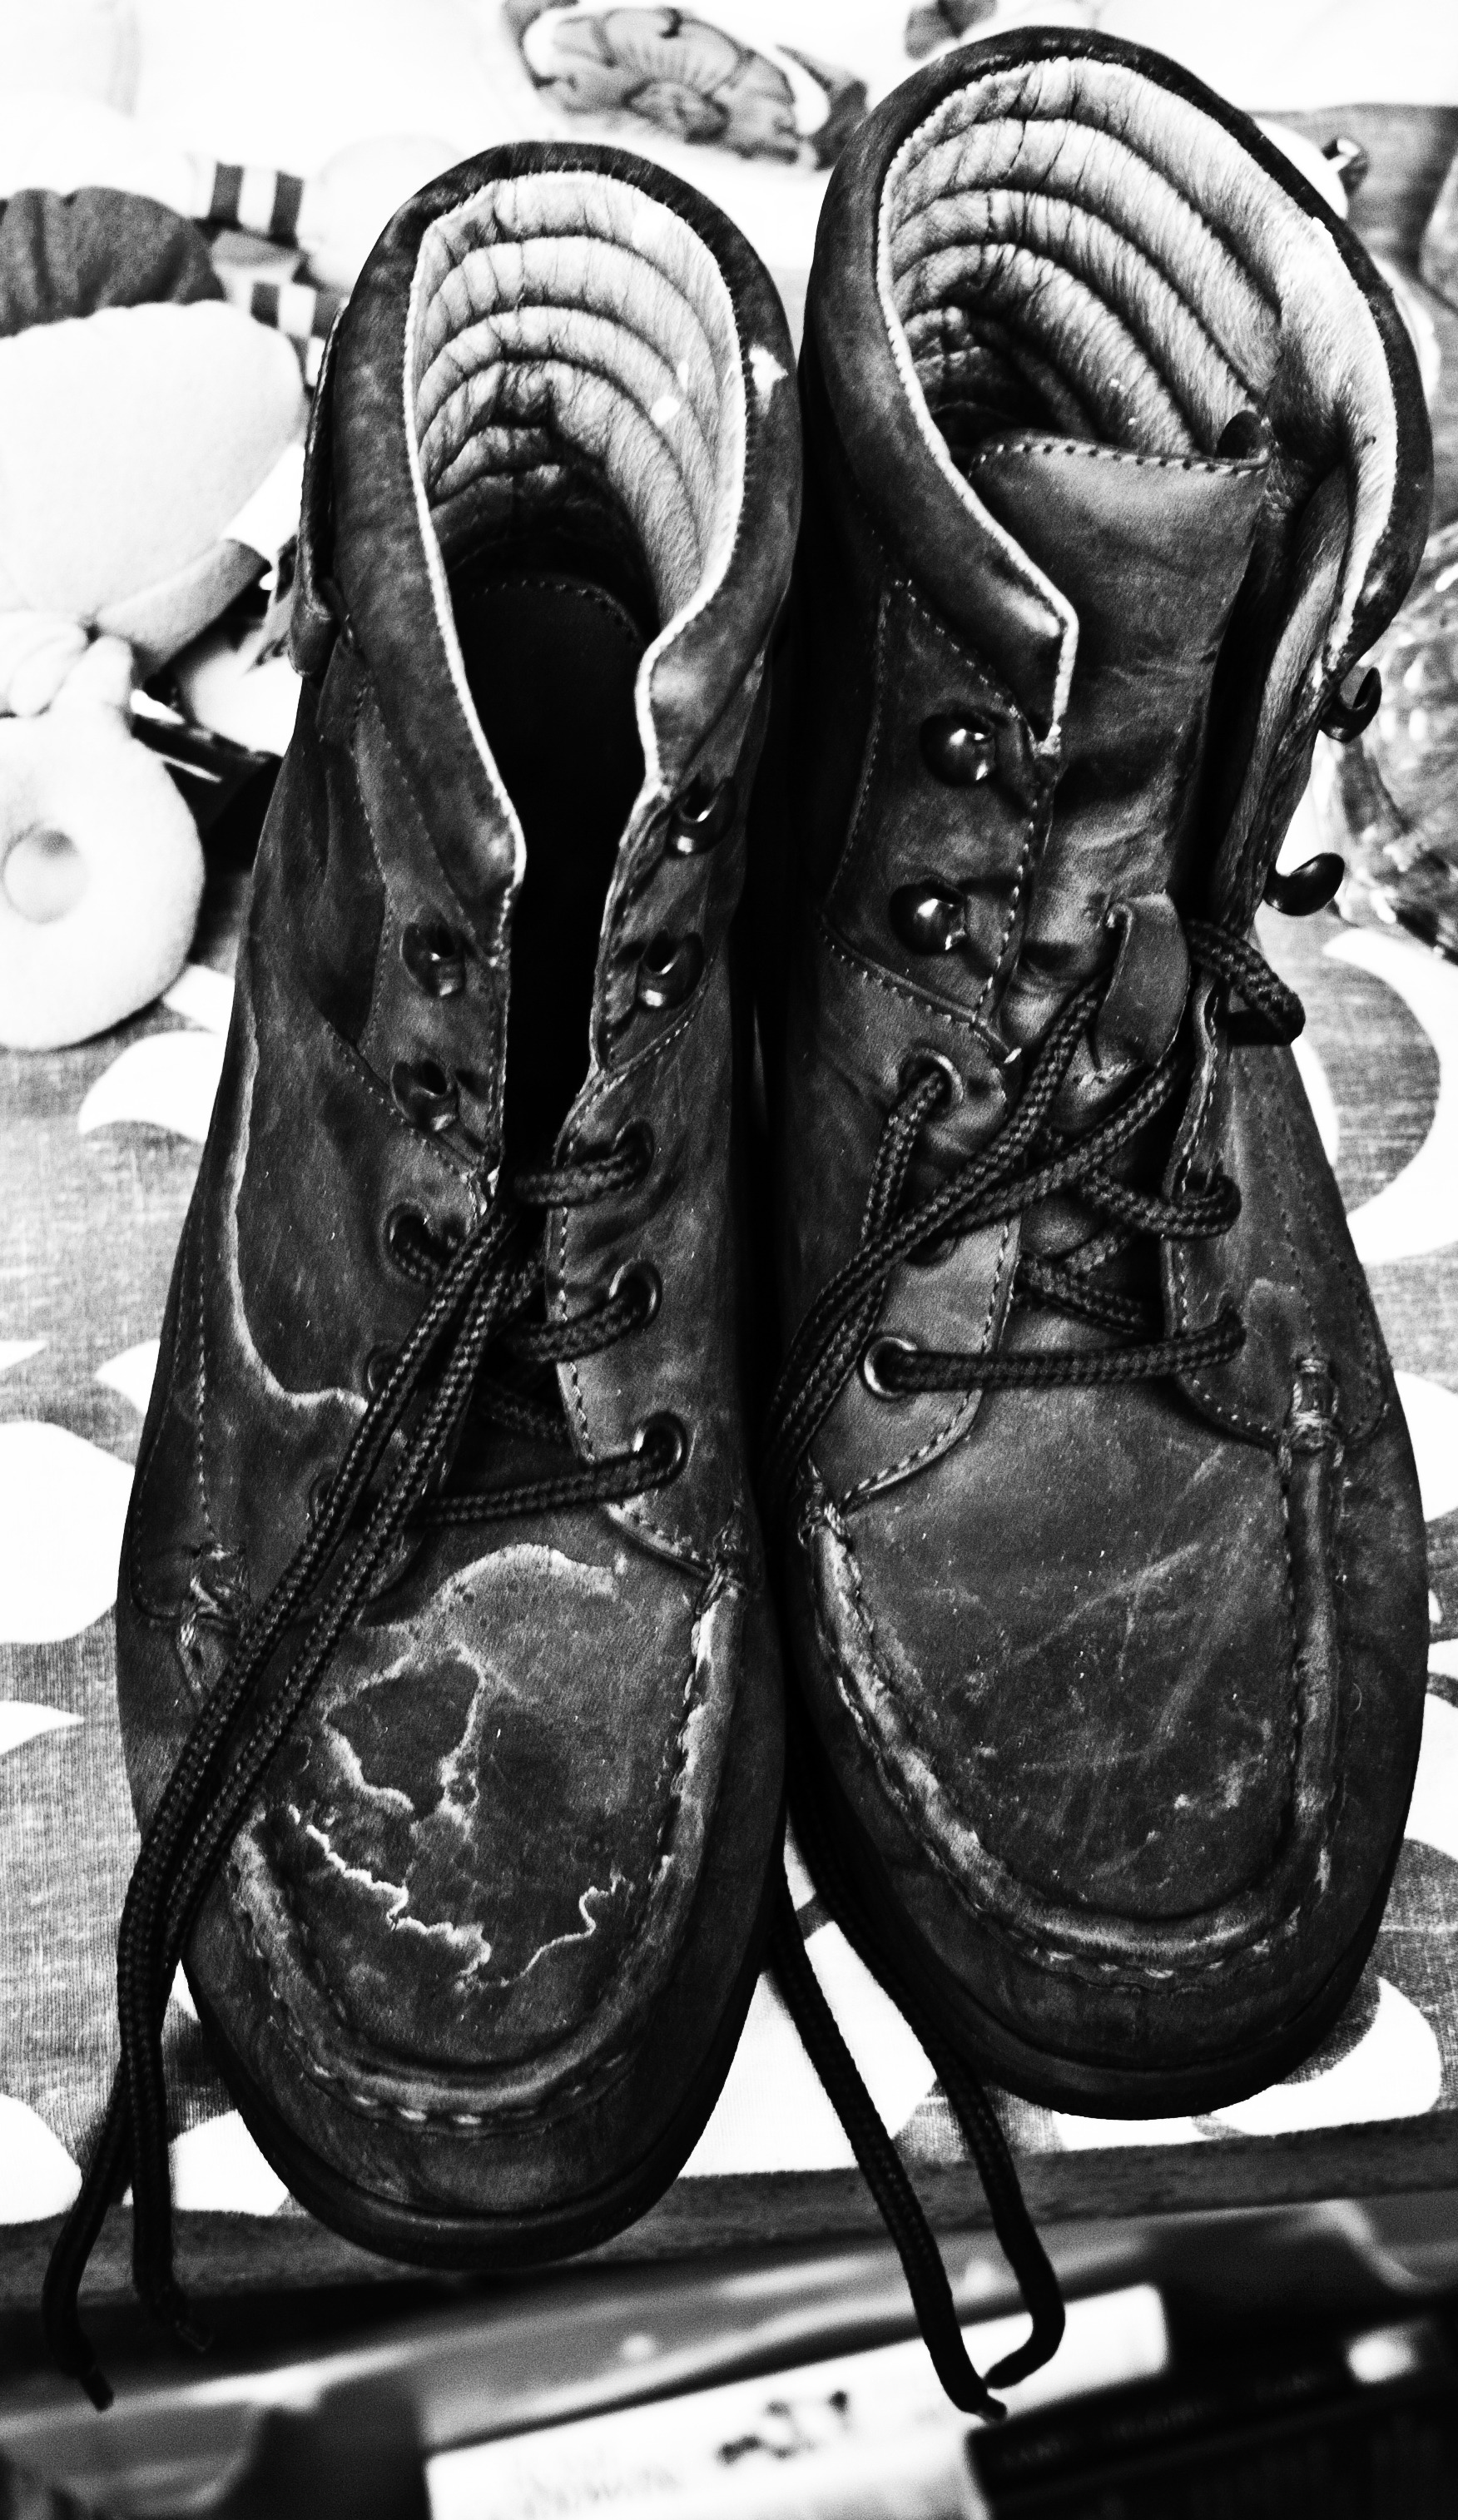
shoe, black and white, leather, old, black, monochrome, shoes, boots, footwear, monochrome photography